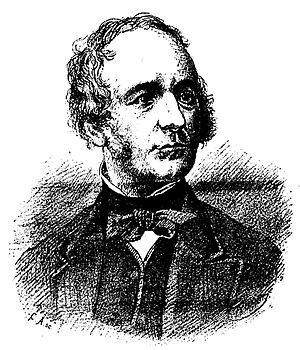
John Scott Russell né le 9 mai 1808 à Parkhead et mort le 8 juin 1882 à Ventnor, Île de Wight, est un ingénieur naval et mathématicien, connu pour sa découverte de l'onde solitaire.